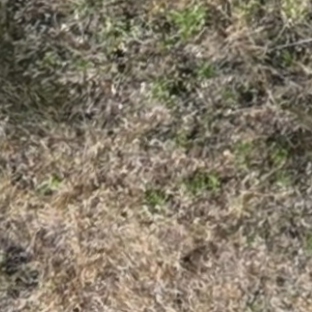
Month: july